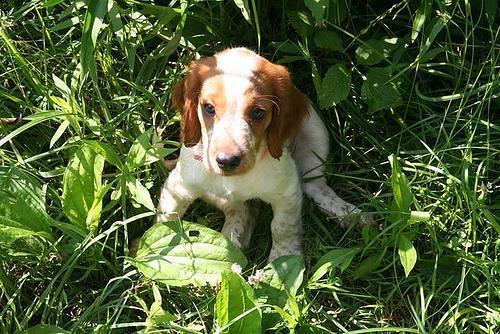
Welsh_springer_spaniel